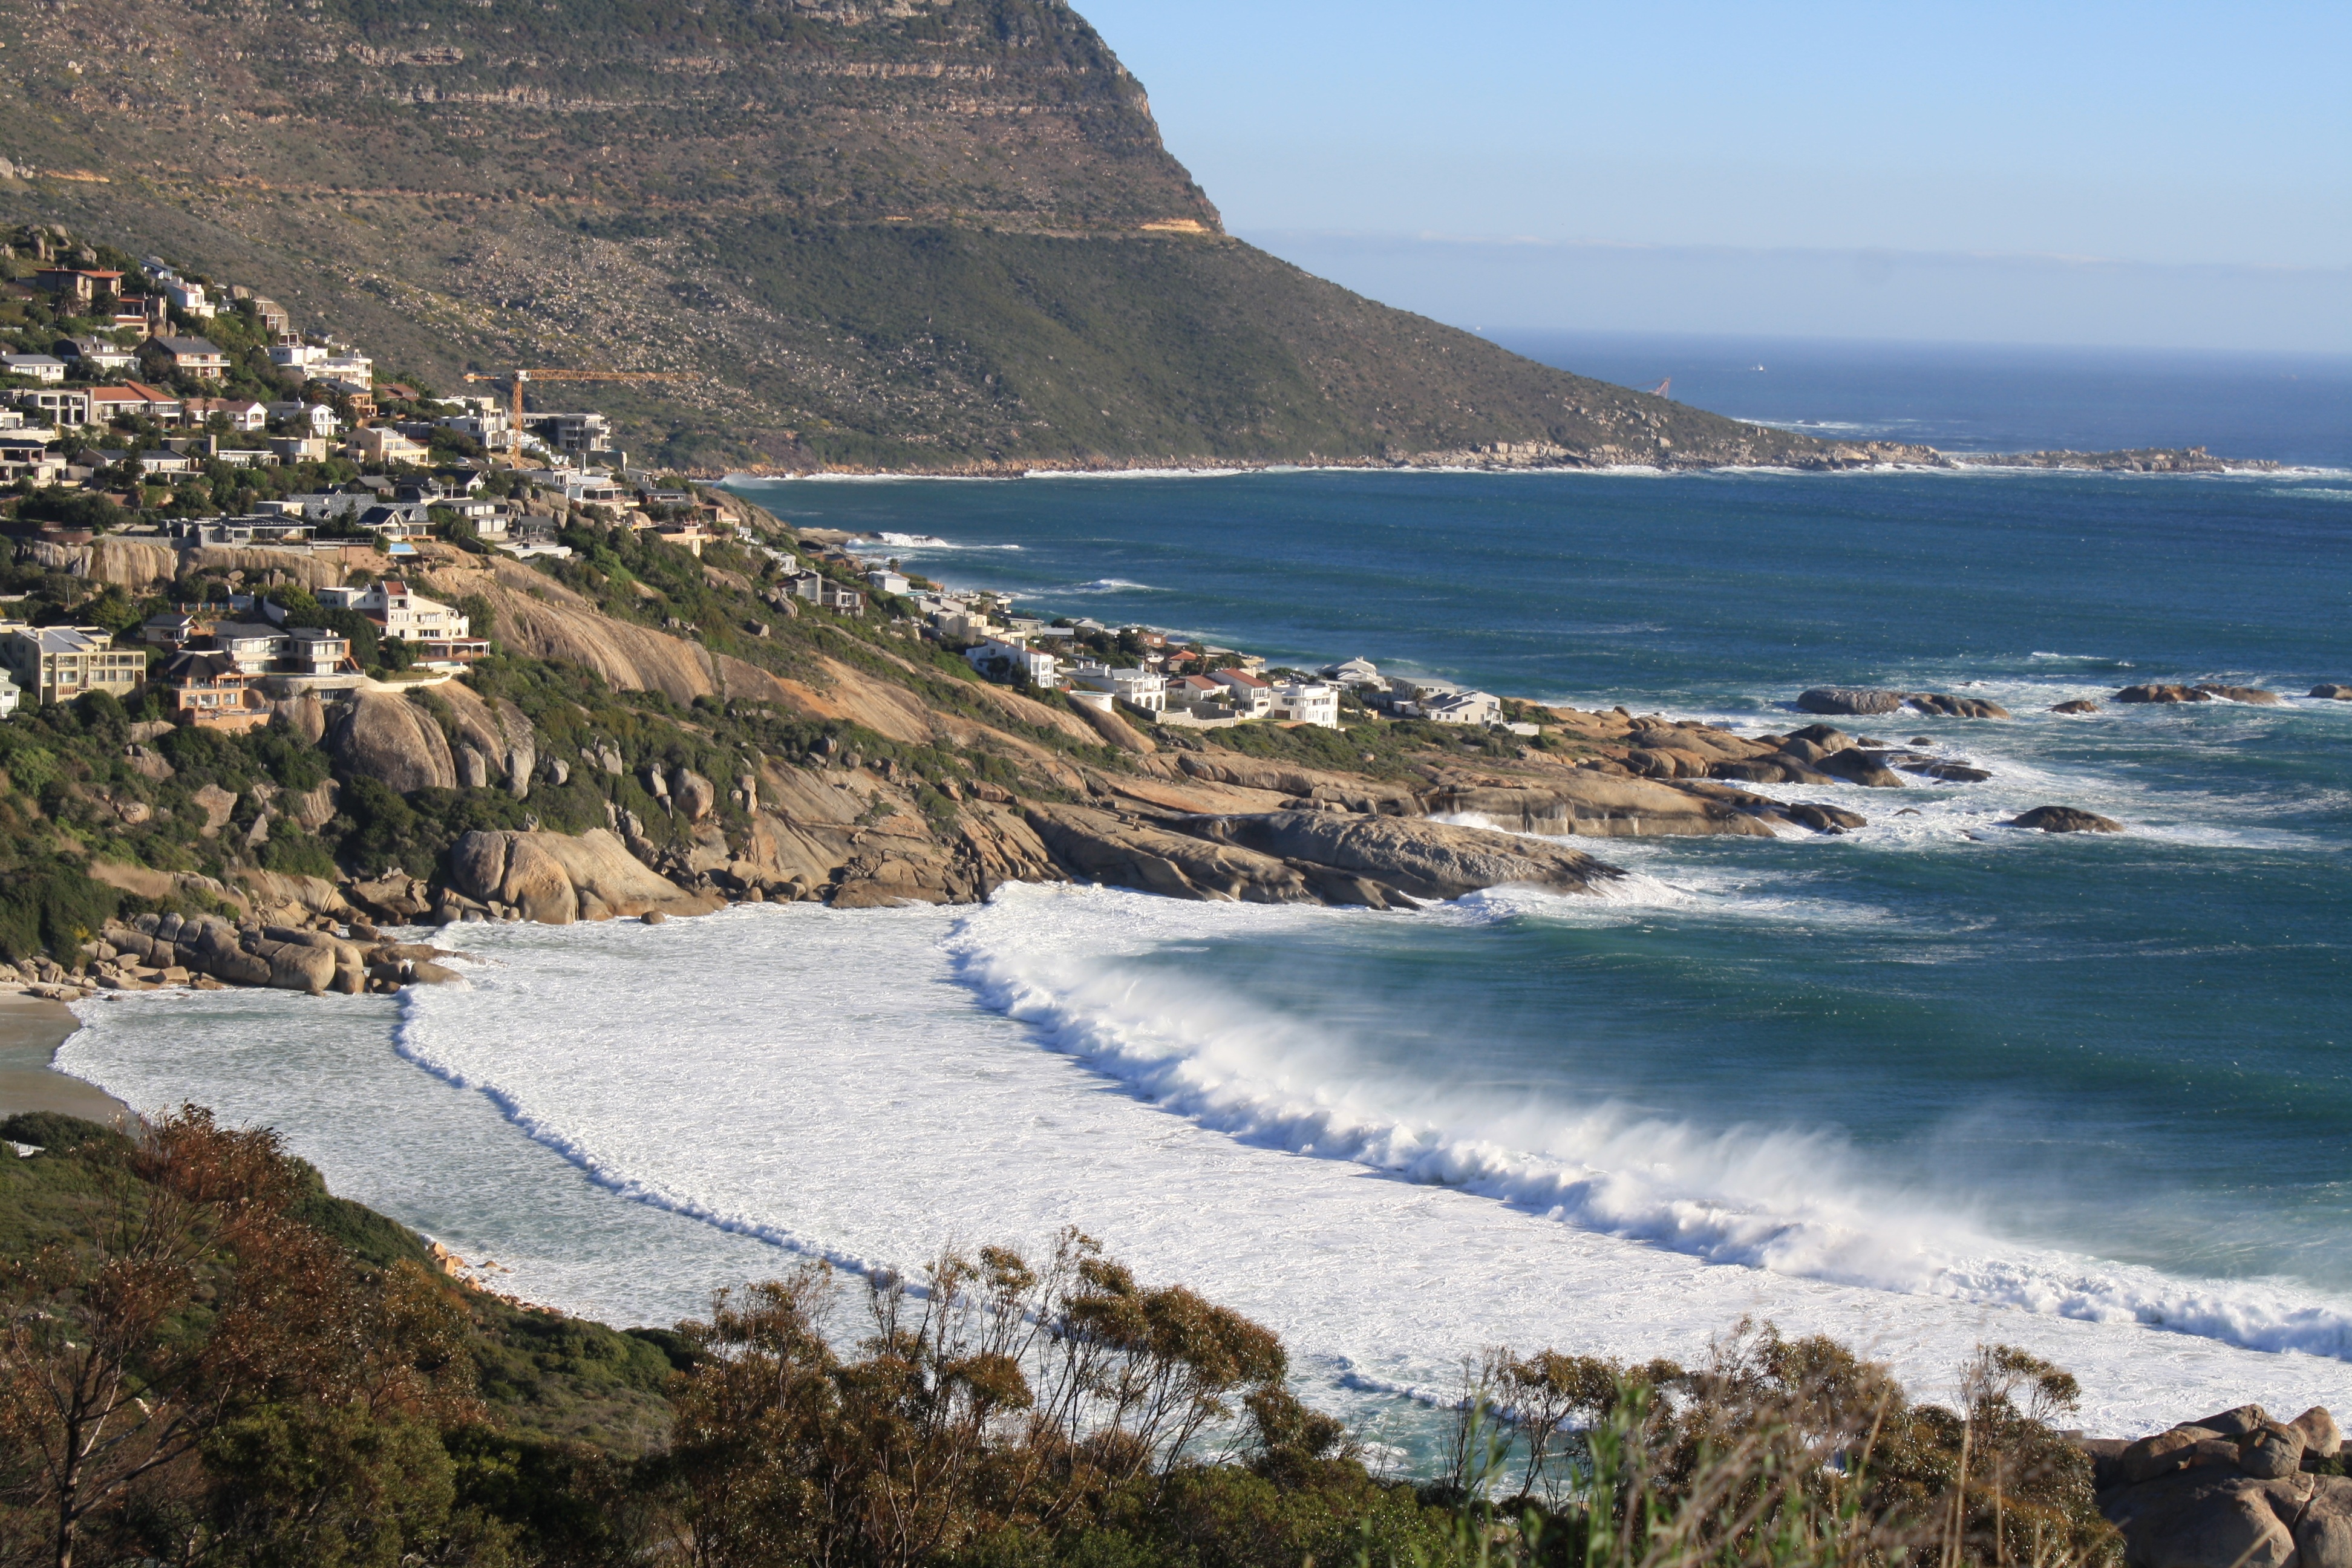
beach, landscape, sea, coast, rock, ocean, shore, wave, vacation, cliff, cove, holiday, bay, terrain, body of water, mountains, vision, outlook, cape, south africa, cape town, western cape, wind wave